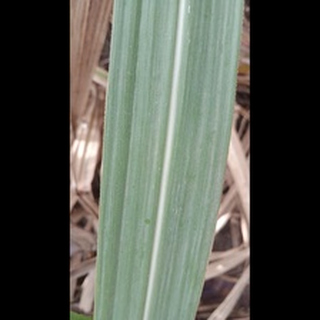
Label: healthy_sugarcane